Campus police (US and Canada)

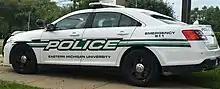
A typical U.S. campus police car, with the name of the school appearing below

With city police departments as a model, campus and public school police forces began to emerge as entities who operate on the basis mass surveillance on campuses. This was achieved through a myriad of mechanisms, including the solidifying of administrative systems, advocating for policing via community partnerships, standardized policing procedures and protocols, and more significantly, the arming of campus police. The evolution of campus police forces into seemingly more professional entities was also made evident in changes to uniform policies. This took shape through the use of uniforms that were similar in fashion to military uniforms, in addition to the incorporation of bulletproof vests. The goal of making campus police more professional, similarly included the employment and recruitment of retired law enforcement officials.